List of mammals of Romania

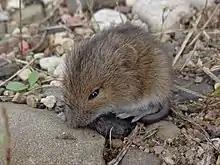
Northern birch mouse

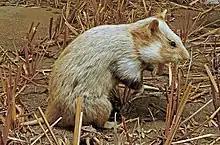
European hamster

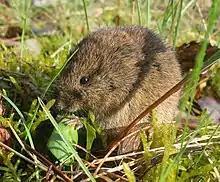
Common vole

Rodents make up the largest order of mammals, with over 40% of mammalian species. They have two incisors in the upper and lower jaw which grow continually and must be kept short by gnawing. Most rodents are small though the capybara can weigh up to .